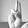
ASL letter: U